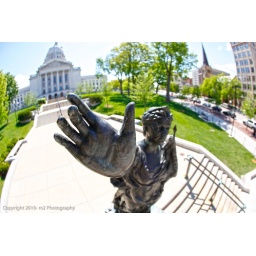
Pole Aerial Photography captured image of the Forward Statue at the base of the state Capitol building in Madison, Wisconsin.